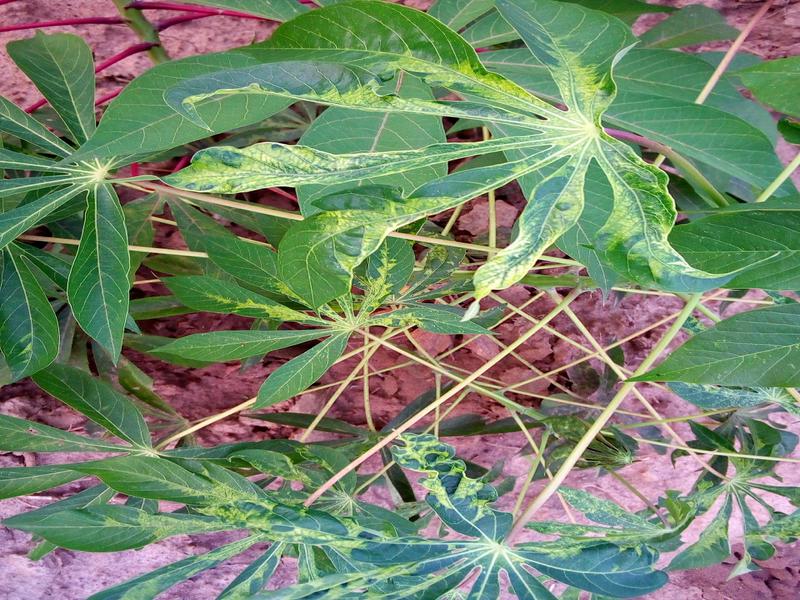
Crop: cassava
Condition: mosaic_disease